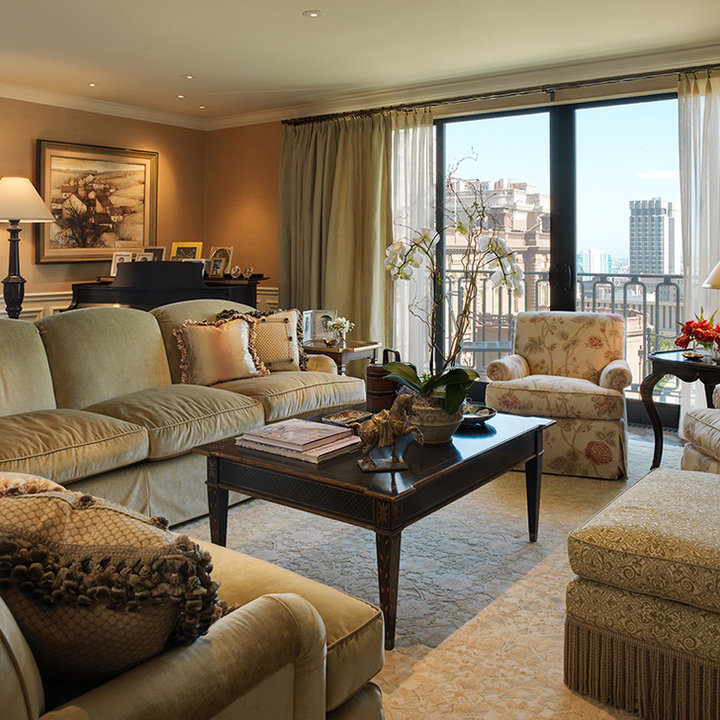
Style: Classic